Marcus Junius Brutus

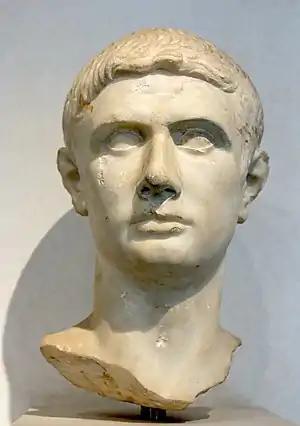
Marble bust, so-called Brutus, at the Palazzo Massimo alle Terme in the National Museum of Rome

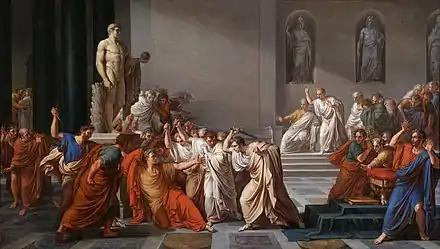
"The Death of Julius Caesar" (1804–05) by Vincenzo Camuccini.

In 54 BC, Brutus served as "triumvir monetalis", one of the three men appointed annually for producing coins, even though only another colleague is known: Quintus Pompeius Rufus. Moneyers in Brutus' day frequently issued coins commemorating their ancestors; Pompeius Rufus thus put the portraits of his two grandfathers (the dictator Sulla and Pompeius Rufus) on his denarii. Brutus, like his colleague, designed a denarius with the portraits of his paternal ancestor Lucius Junius Brutus and maternal ancestor Gaius Servilius Ahala, both of whom were widely recognised in the late Republic as defenders of liberty (for, respectively, expelling the kings and killing Spurius Maelius). He also made a second type featuring Libertas, the goddess of liberty, and Lucius Brutus. These coins show Brutus' admiration for the tyrannicides of the early republic, already mentioned by Cicero as early as 59 BC. In addition, Brutus' denarii and their message against tyranny participated in the propaganda against Pompey and his ambitions to rule alone or become dictator.